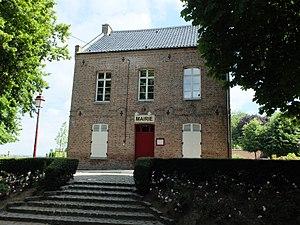
Vue de la mairie de Villers-au-Tertre.
Villers-au-Tertre est une commune française, située dans le département du Nord en région Hauts-de-France.